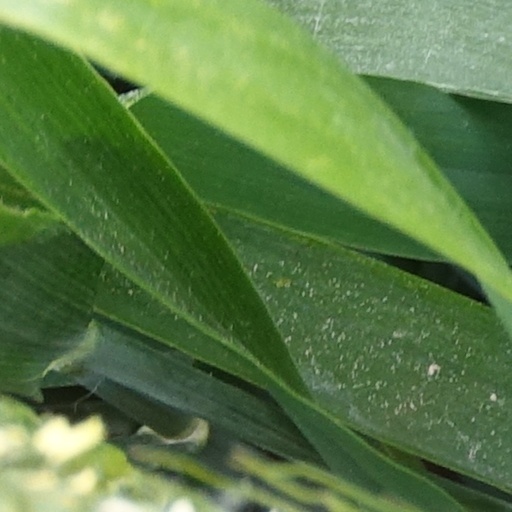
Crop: wheat